Jean Cuthand Goodwill

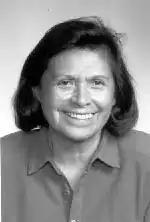

Jean Cuthand Goodwill OC (1928 – August 25, 1997) was a Canadian Cree nurse who, in 1954, became Saskatchewan's first Aboriginal woman to finish a nursing program.